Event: Nepal Earthquake
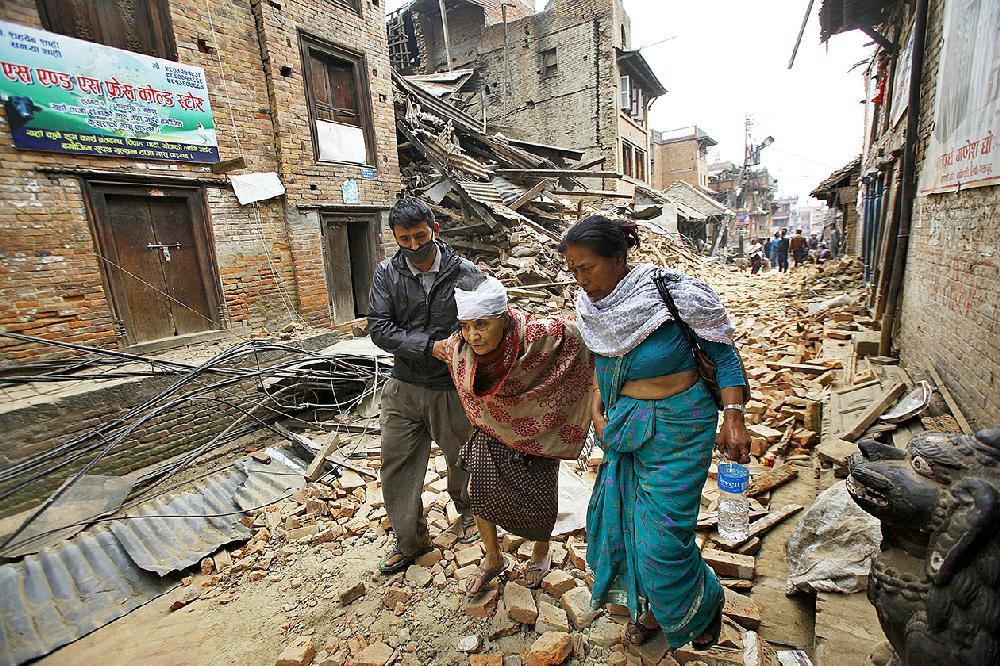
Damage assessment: damage